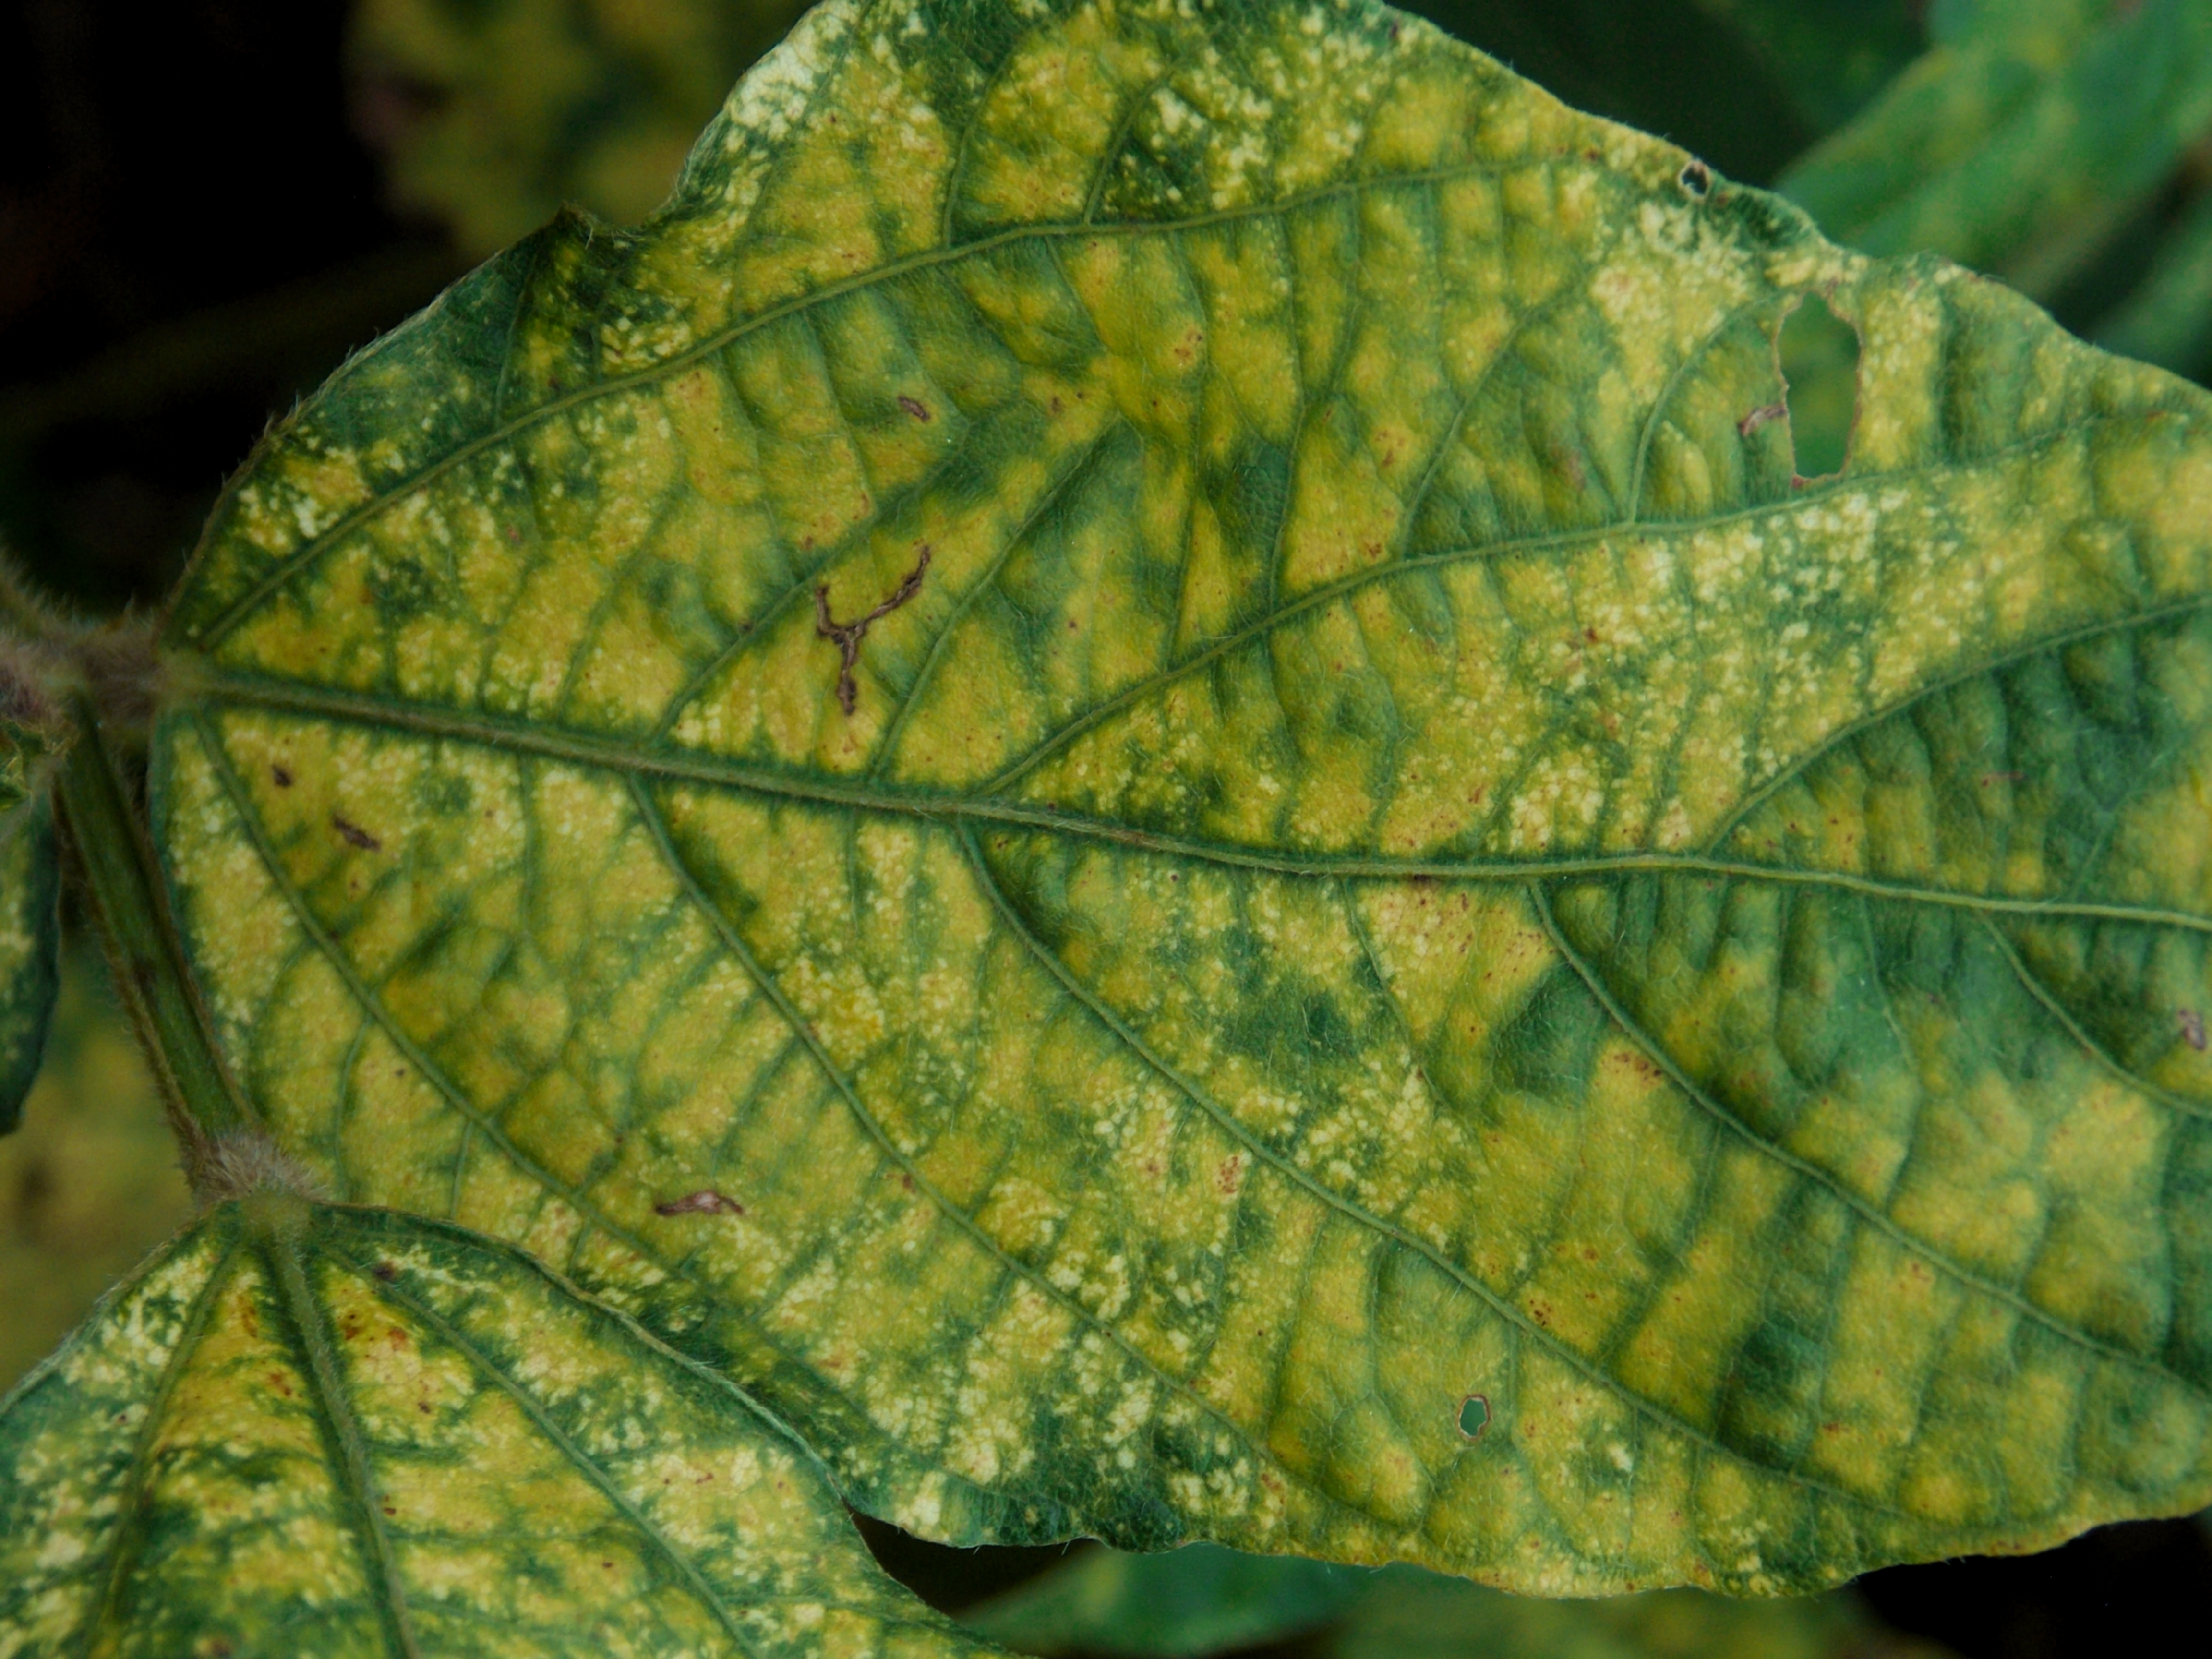
Label: Disease